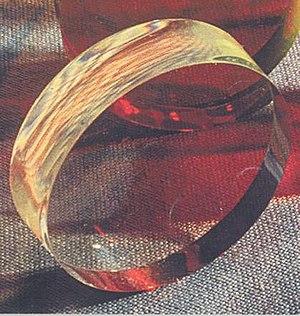
Xérogel de silice. Auteur
Les procédés sol-gel permettent la production de matériaux vitreux, éventuellement microporeux à macroporeux par polymérisation sans recourir à la fusion.